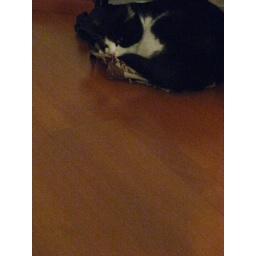
sleepy cat in bag